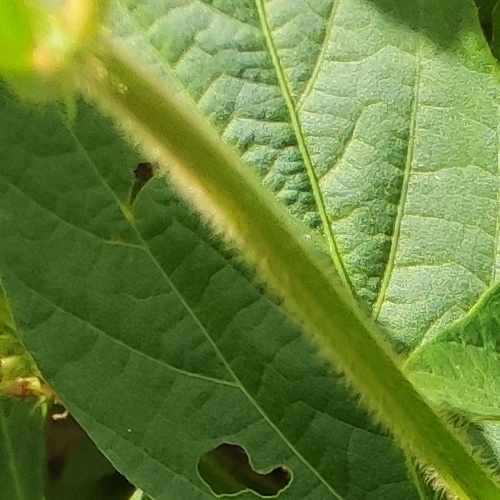
Label: Caterpillar